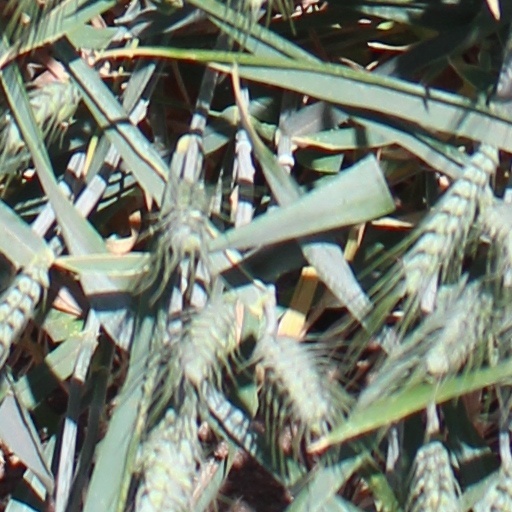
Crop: wheat